Switzerland in the Eurovision Song Contest 2008

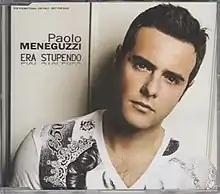
"Era stupendo" was released as a CD single ahead of the contest.

Promoting his song, Meneguzzi appeared on a Eurovision special on Maltese NET Television in April 2008. A CD single featuring the song was published, which peaked at number 11 on the Swiss Singles Chart in June 2008.